Cypress Hills National Cemetery

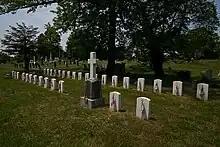
Mount of Victory section contains War of 1812 graves.

Several hundred yards southeast of the Union Grounds, atop one of the higher elevations of Cypress Hill Cemetery, is another section of the national cemetery. In actual size, less than an acre and possessing at least 39 visible veteran headstones and one chaplain monument, The Mount of Victory is the smallest parcel of federal land. It is accentuated by the Eagle Monument (see below), and is visible from West Dolorosa Road. Many of those buried here are veterans of the War of 1812. The Mount of Victory is in Section 2 (plot marked 10) on grid 40.69151° N, 73.87549° W of the cemetery nearby West Dolorosa Road.